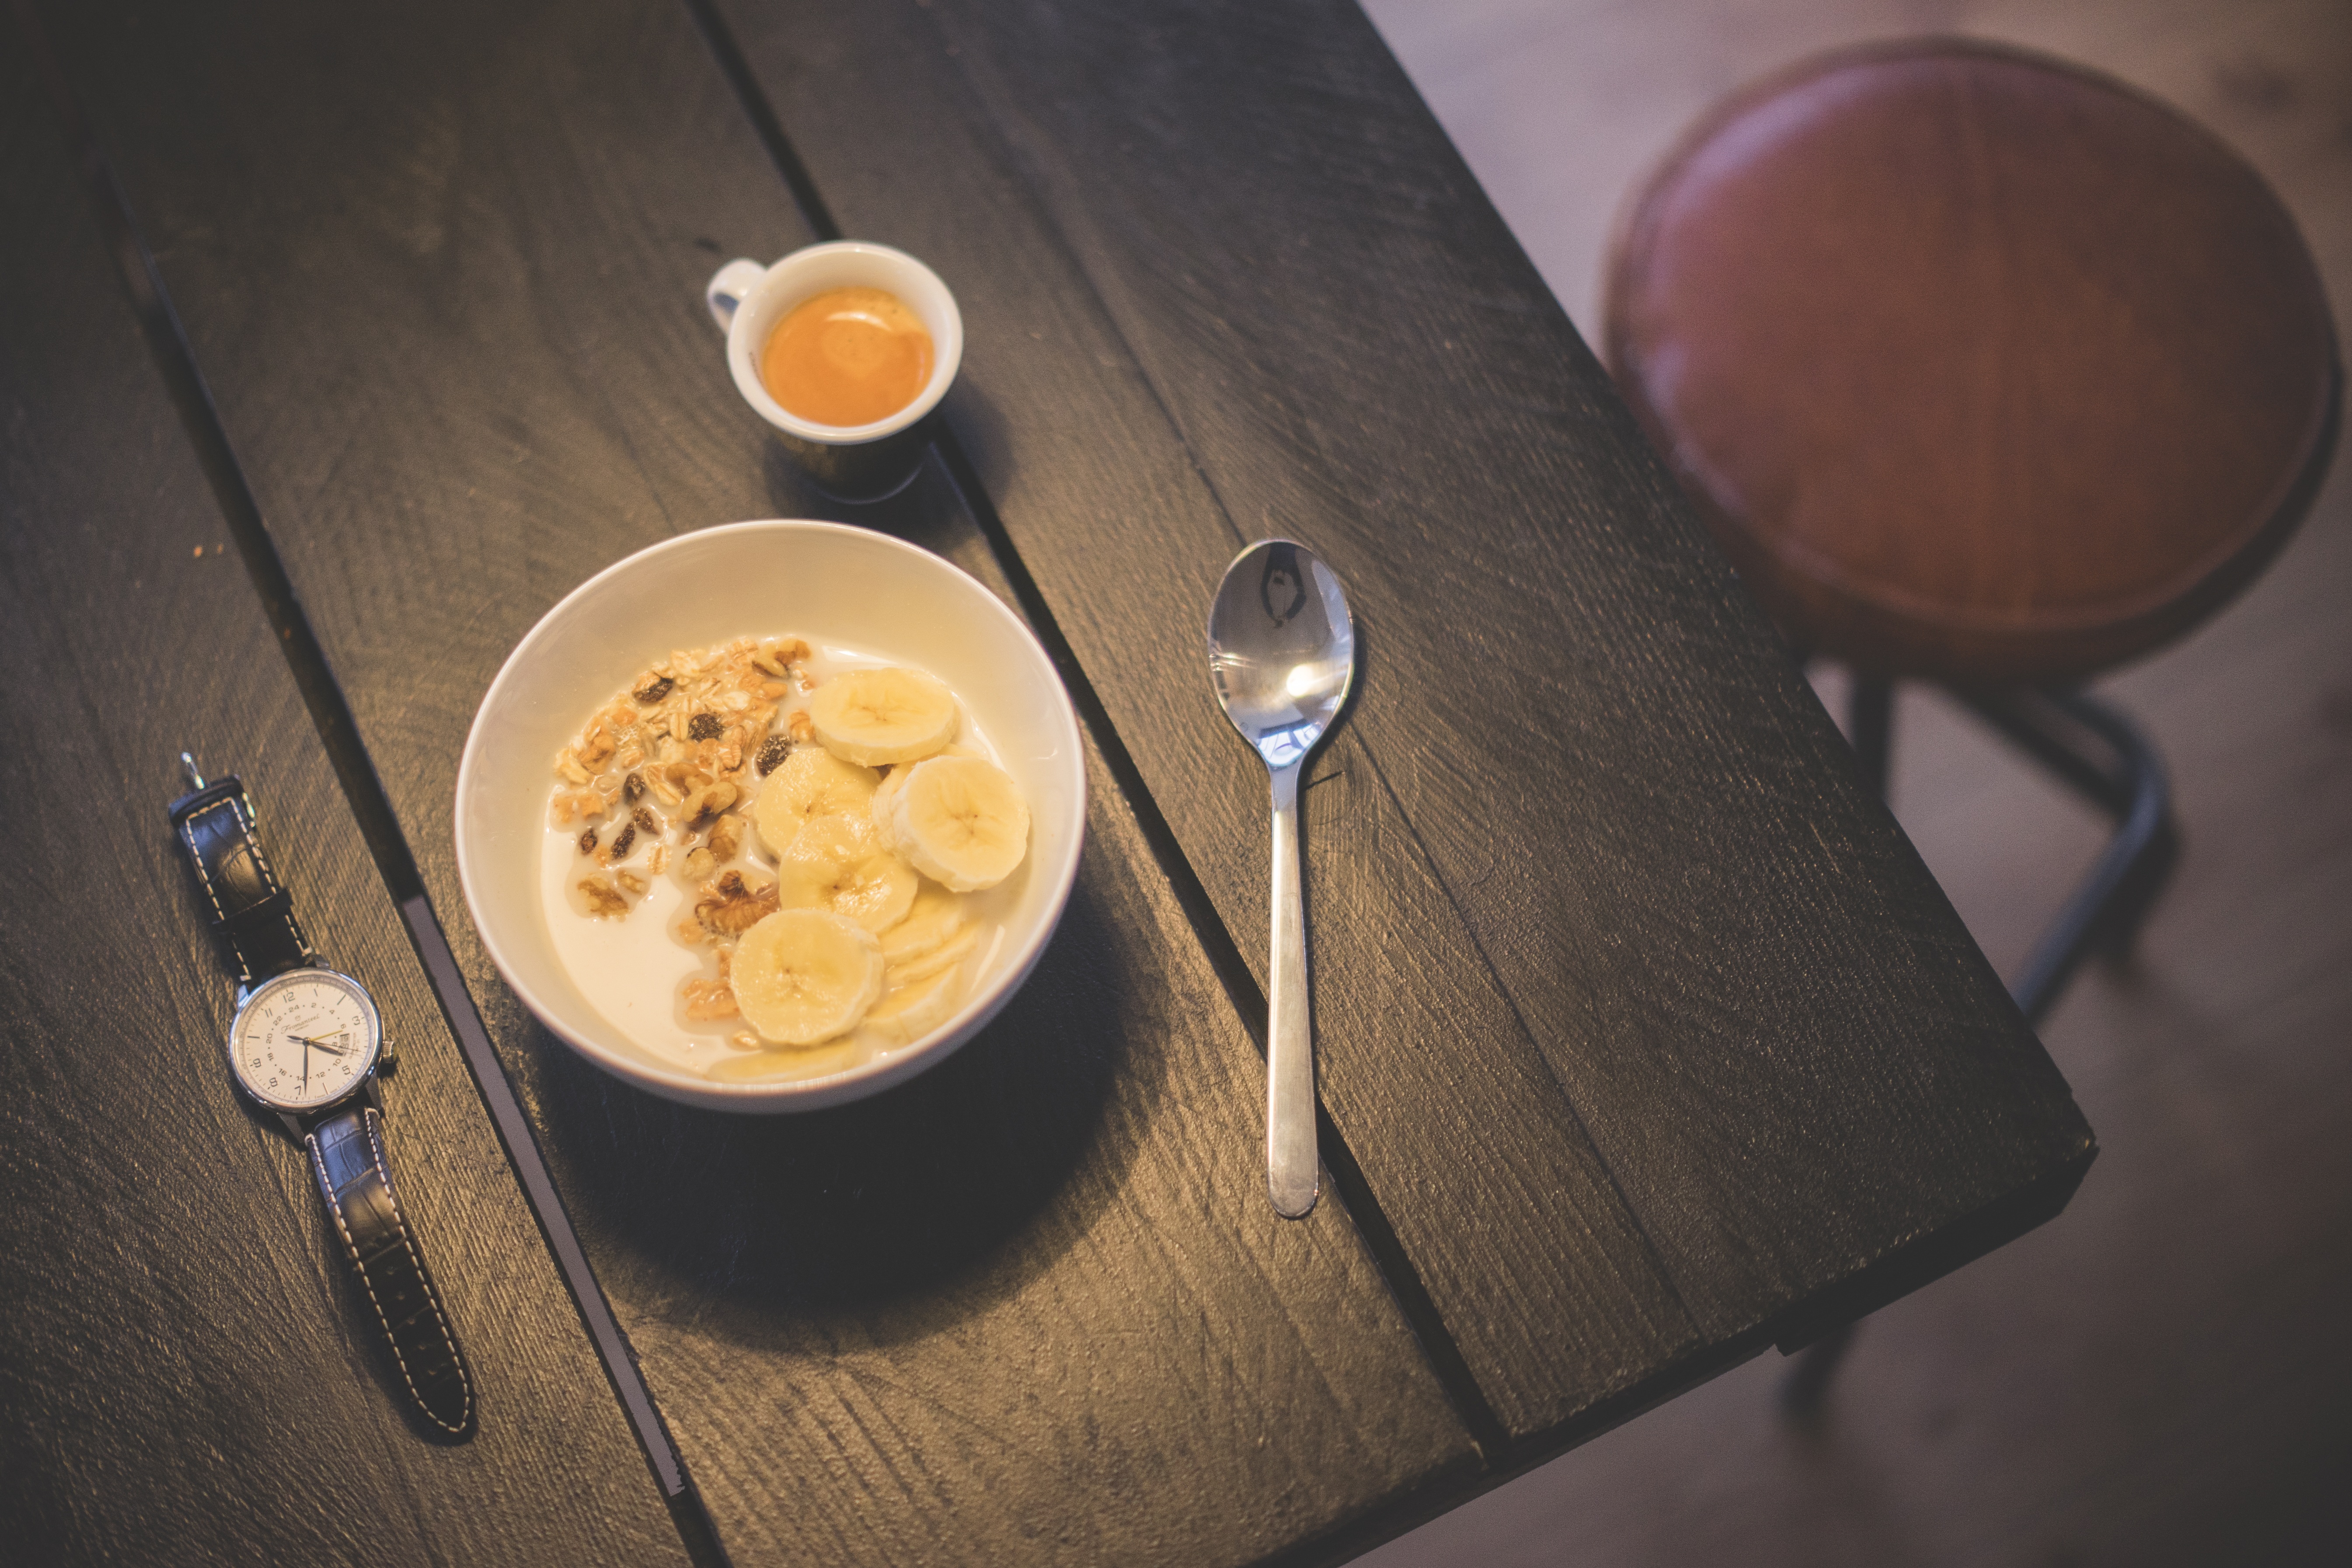
watch, table, coffee, light, white, sweet, morning, glass, honey, cup, dish, meal, food, produce, natural, plate, fresh, drink, colorful, banana, breakfast, baking, frosting, healthy, eat, lunch, delicious, yoghurt, sugar, tasty, tradition, top, diet, sweetness, yummy, flavor, sense